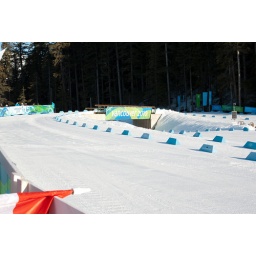
Competitors cross this bridge and then ski down in front of us to the finish at the end of the race.